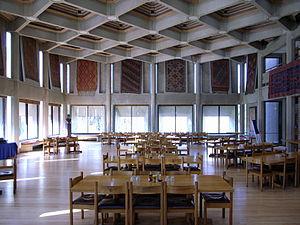
St Antony's College est l'un des collèges constitutifs de l'université d'Oxford en Angleterre. Fondé en 1950, grâce au legs du marchand français Antonin Besse, St Antony's est spécialisé dans l'étude des relations internationales, l'économie, et la politique. Le collège est devenu mixte en 1962.